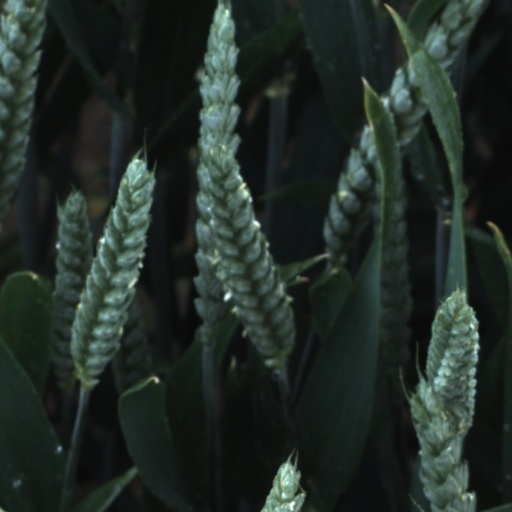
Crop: wheat